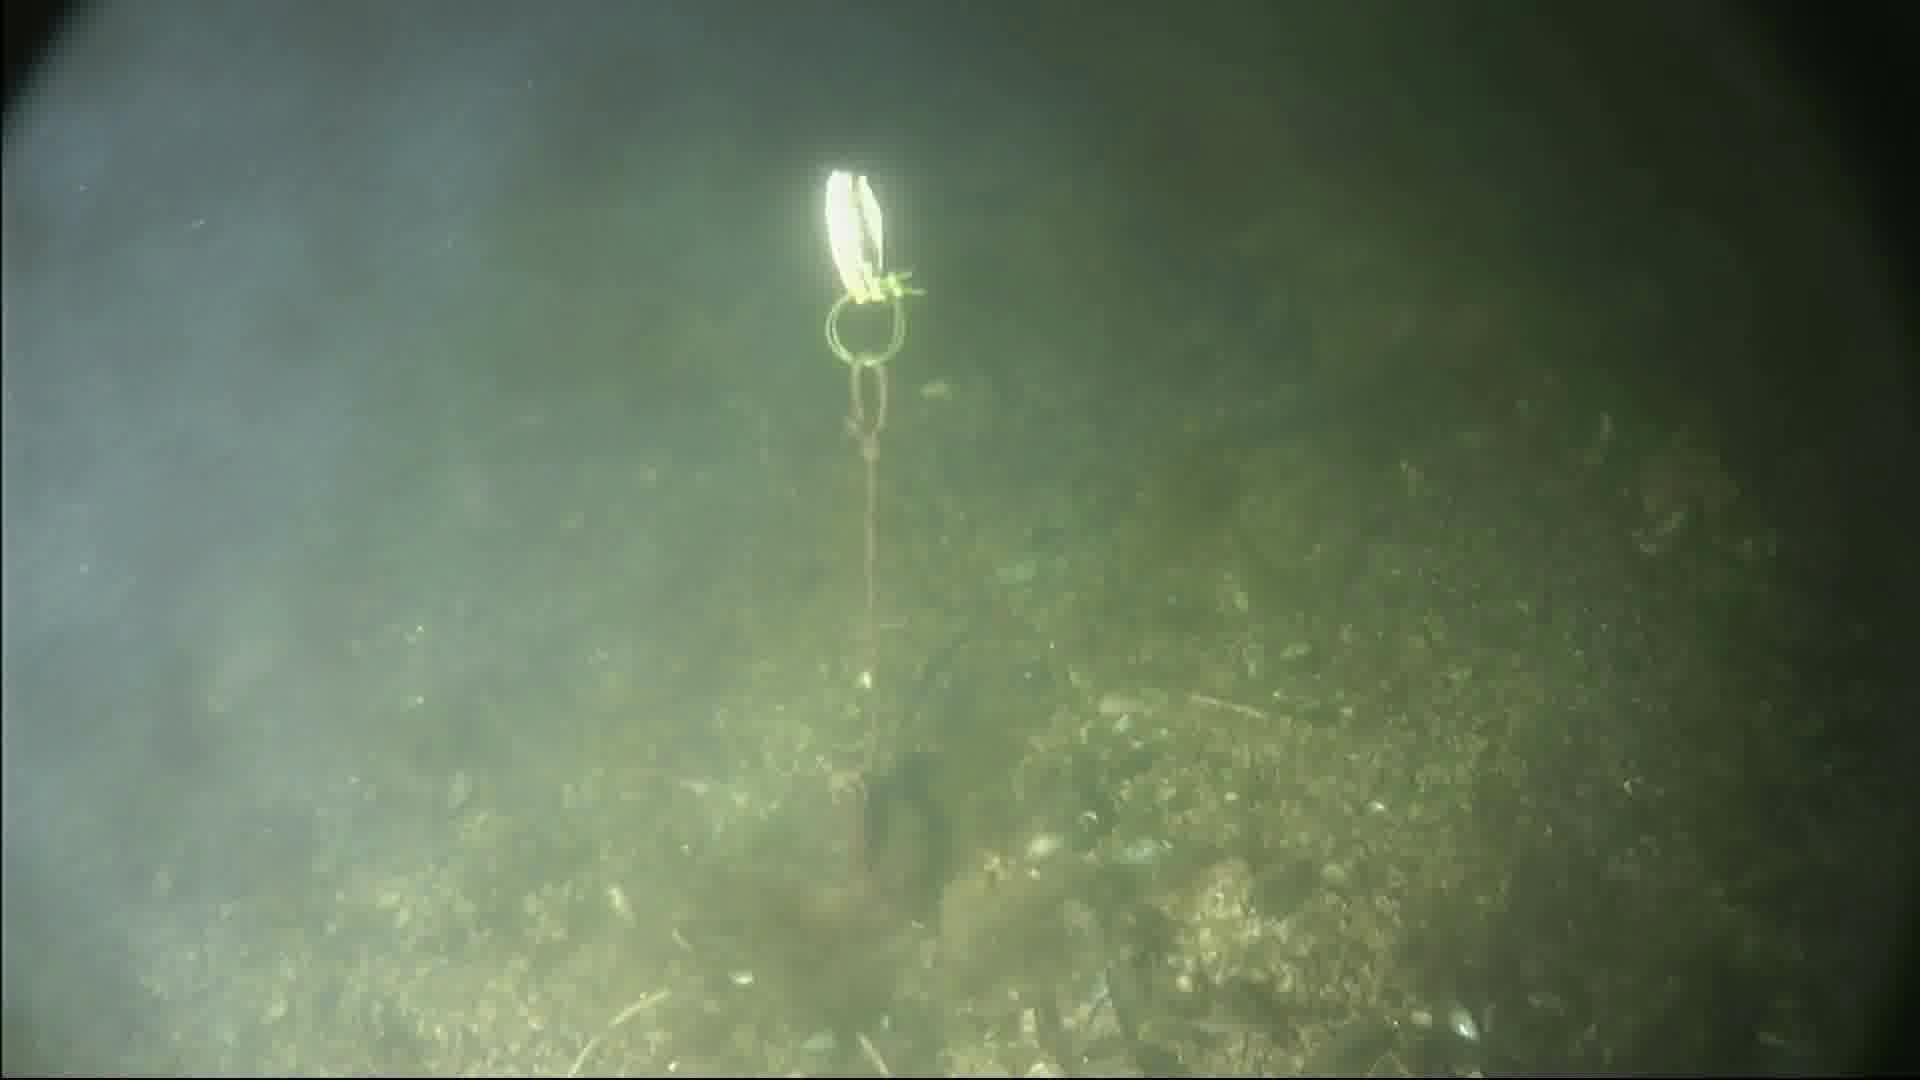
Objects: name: small_fish